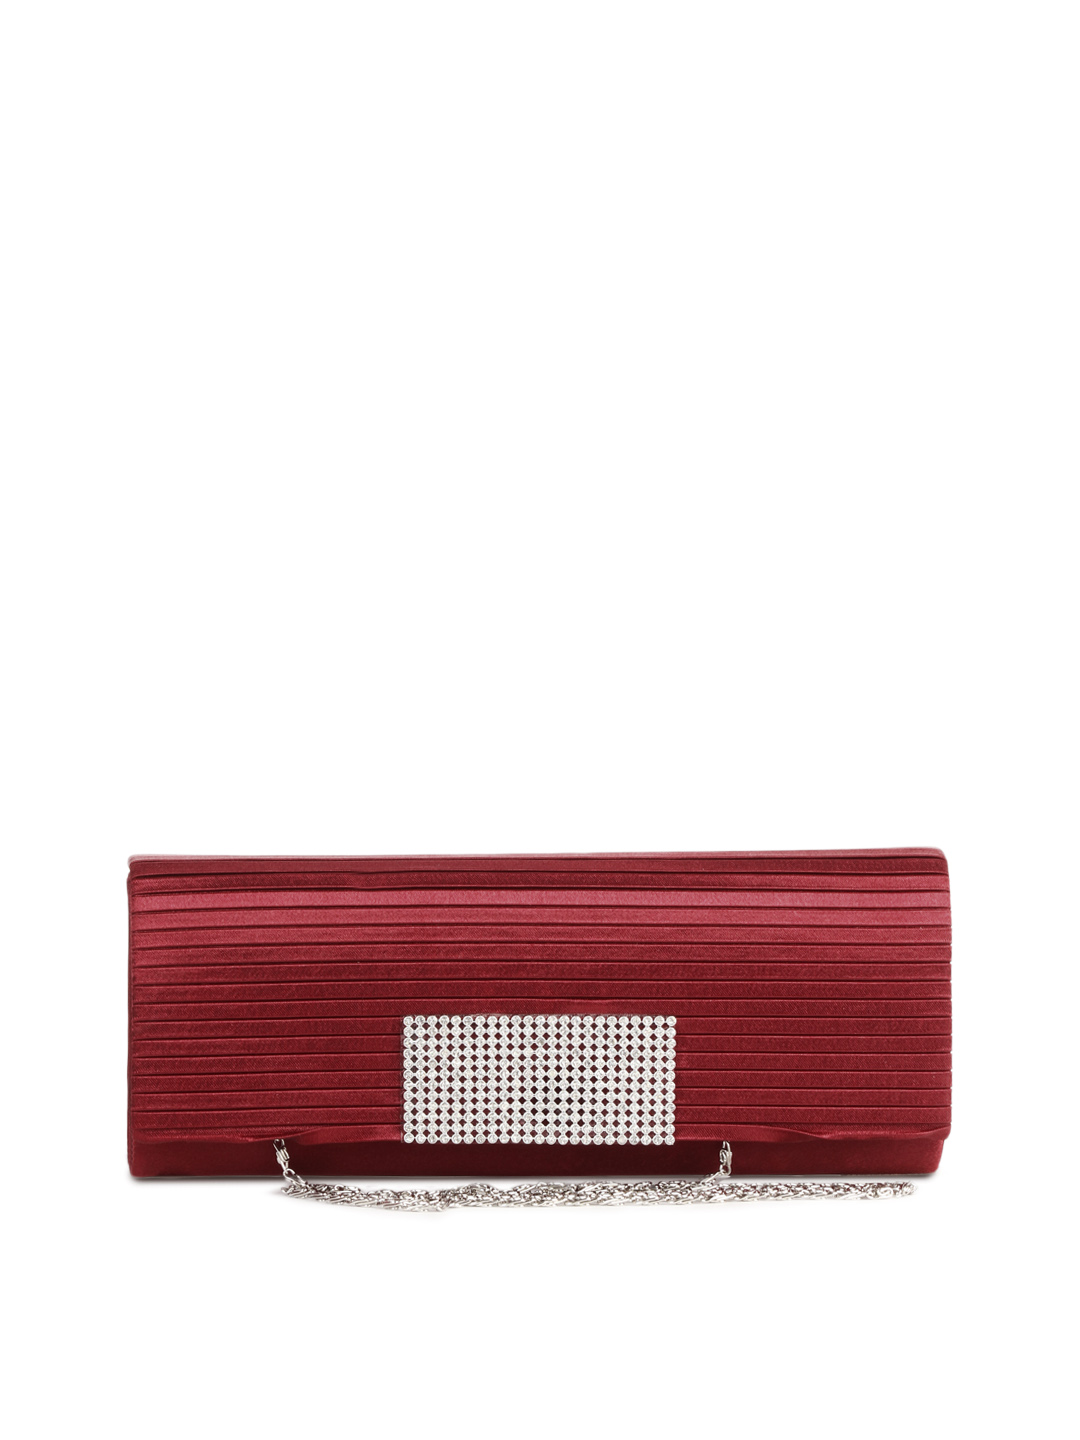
Lino Perros Women Maroon Clutch
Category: Accessories / Bags / Clutches
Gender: Women
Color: Maroon
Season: Summer 2012
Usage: Casual